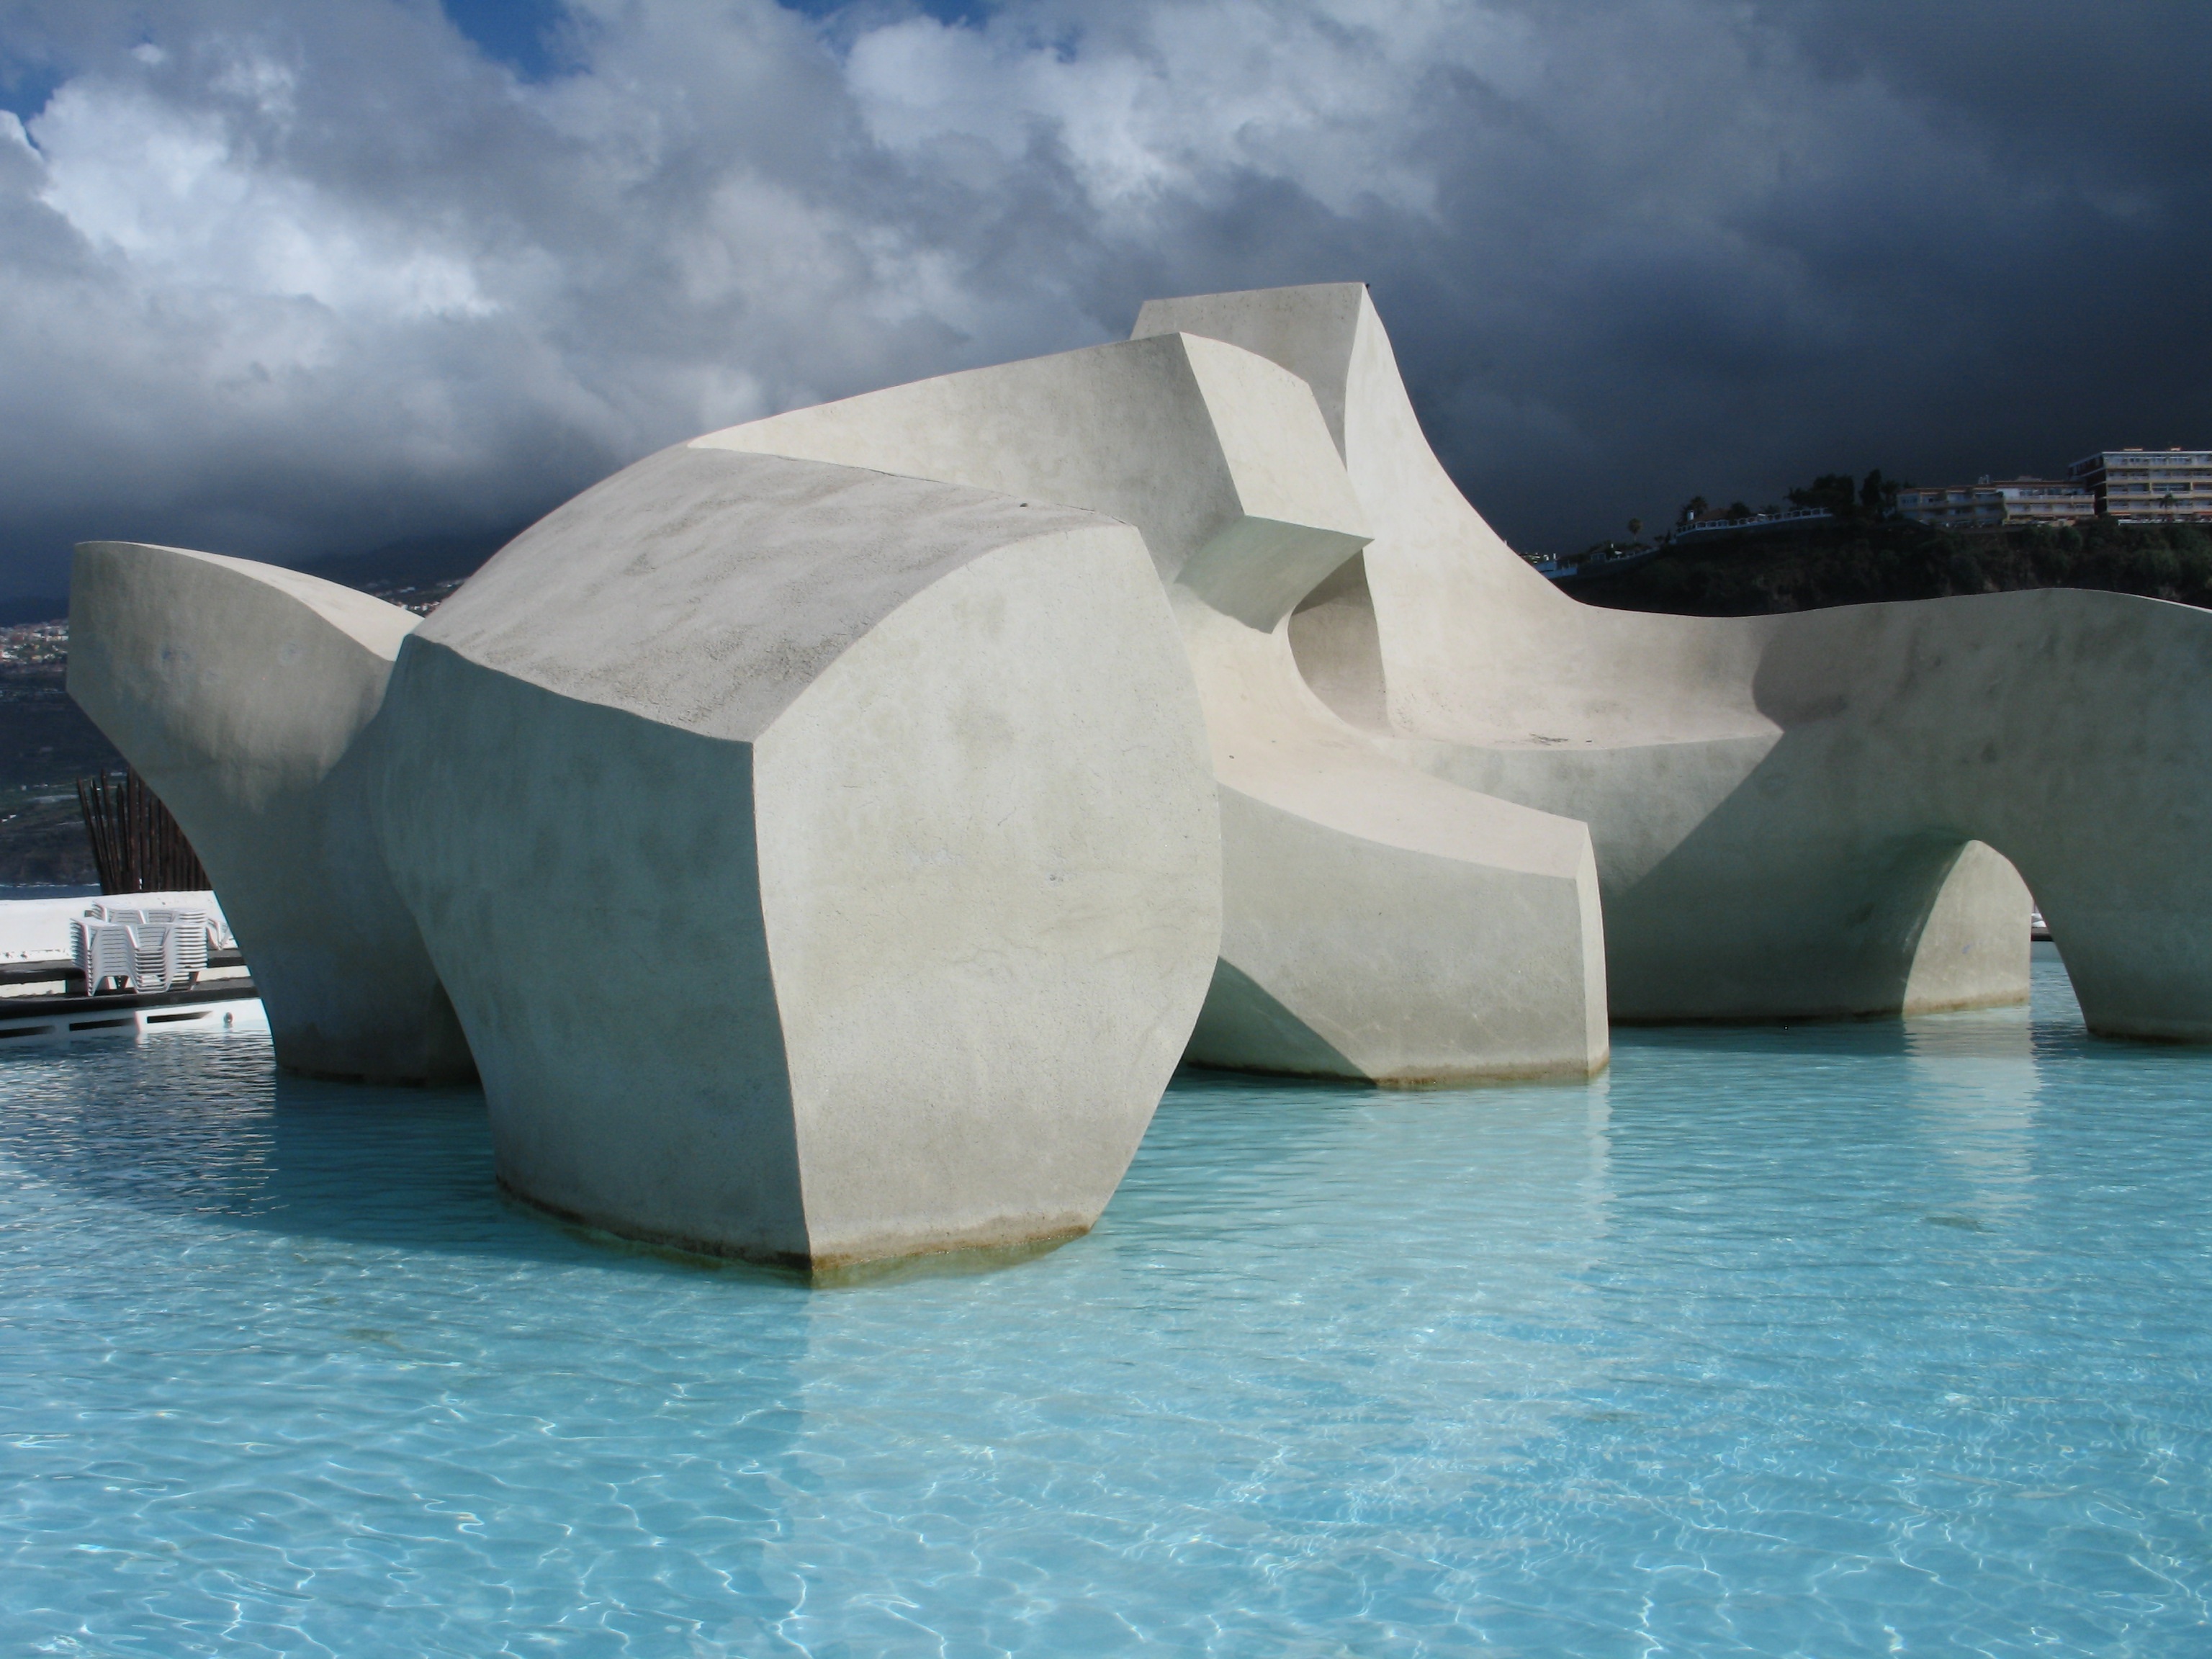
sea, pool, ice, island, blue, iceberg, sculpture, tenerife, canary islands, martinez bad tenerife, martinez bad